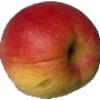
Label: red_yellow_apple